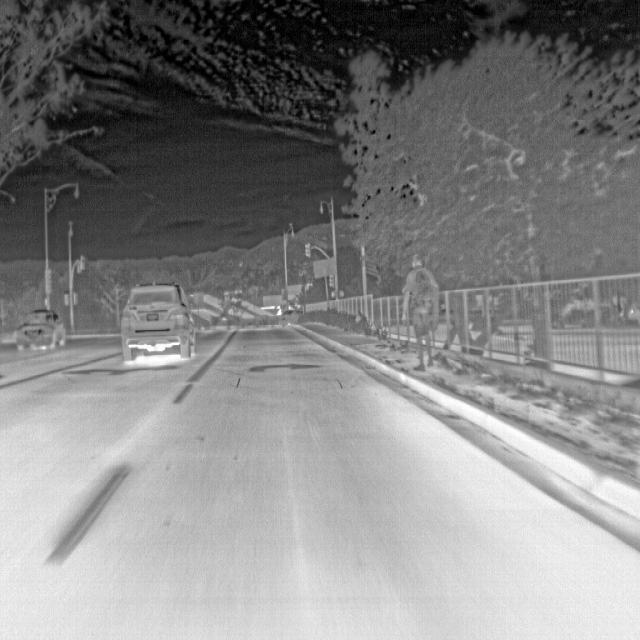
Detected objects:
label: person